Same-sex marriage in the Republic of Ireland

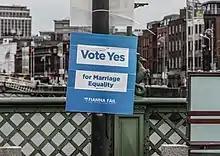
Fianna Fáil poster in support of the Thirty-fourth Amendment

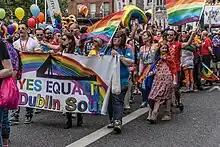
Participants at Dublin Pride celebrating the success of the "Yes" campaign, June 2015

Following the decriminalisation of buggery in 1993, LGBT rights was not a high-profile issue in Ireland. From 2001 however, Irish media increasingly covered international developments on the recognition of same-sex partnerships. This has included coverage of reports on the issue, legal cases taken by Irish same-sex couples, surrogate parenthood, adoption, extra-legal same-sex unions, blessings and the foreign partnerships of Irish politicians. There was extensive coverage of the 2005 introduction of civil partnerships by the British Government, which applies to Northern Ireland.